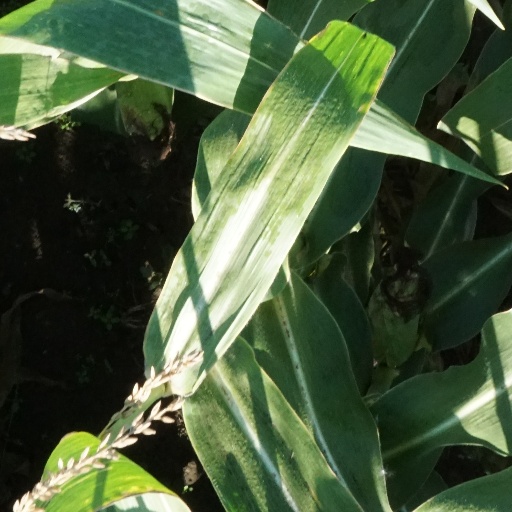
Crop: maize; corn